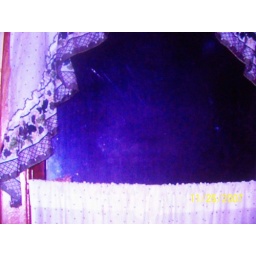
Face looking in my kitchen window